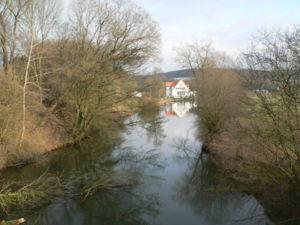
L'Eggel est une rivière allemande d'une longueur de 17 km qui coule dans le land de Rhénanie-du-Nord-Westphalie. Elle est un affluent de la Diemel et donc un sous-affluent de la Weser.
La Diemel est un affluent de la Weser en Hesse et Rhénanie-du-Nord-Westphalie long de 110,5 km. C'est le plus méridional des grands affluents de la Weser, à l'aval de la confluence de la Fulda et de la Werra.
L'Itter est une rivière allemande d'une longueur de 19,3 km qui coule dans les länder de la Rhénanie-du-Nord-Westphalie et de la Hesse. Elle est un affluent de la Diemel et donc un sous-affluent de la Weser.